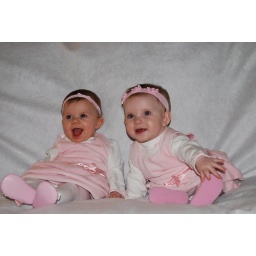
Our beautiful, happy little girls in their pretty pink dresses :-)